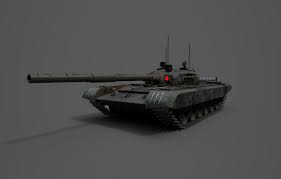
Label: T-80